Anti-aircraft warfare

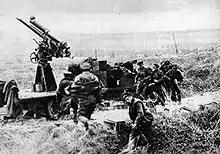
A Canadian anti-aircraft unit of 1918 "taking post"

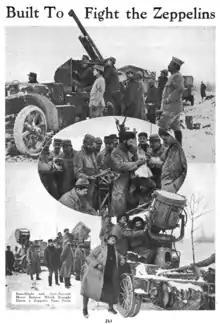
A French anti-aircraft motor battery (motorized AAA battery) that brought down a Zeppelin near Paris. From the journal "Horseless Age", 1916.

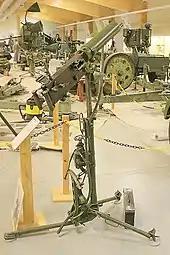
A Maxim anti-aircraft machine gun in the anti-aircraft museum in Finland, 2006

On 30 September 1915, troops of the Serbian Army observed three enemy aircraft approaching Kragujevac. Soldiers fired at them with shotguns and machine-guns but failed to prevent them from dropping 45 bombs over the city, hitting military installations, the railway station and many other, mostly civilian, targets in the city. During the bombing raid, private Radoje Ljutovac fired his cannon at the enemy aircraft and successfully shot one down. It crashed in the city and both pilots died from their injuries. The cannon Ljutovac used was not designed as an anti-aircraft gun; it was a slightly modified Turkish cannon captured during the First Balkan War in 1912. This was the first occasion in military history that a military aircraft was shot down with ground-to-air artillery fire.